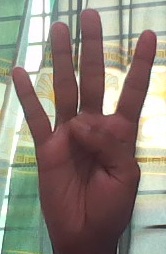
ASL sign: 4